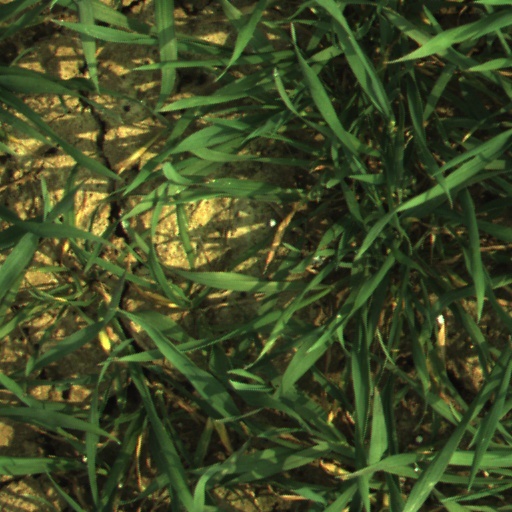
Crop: wheat